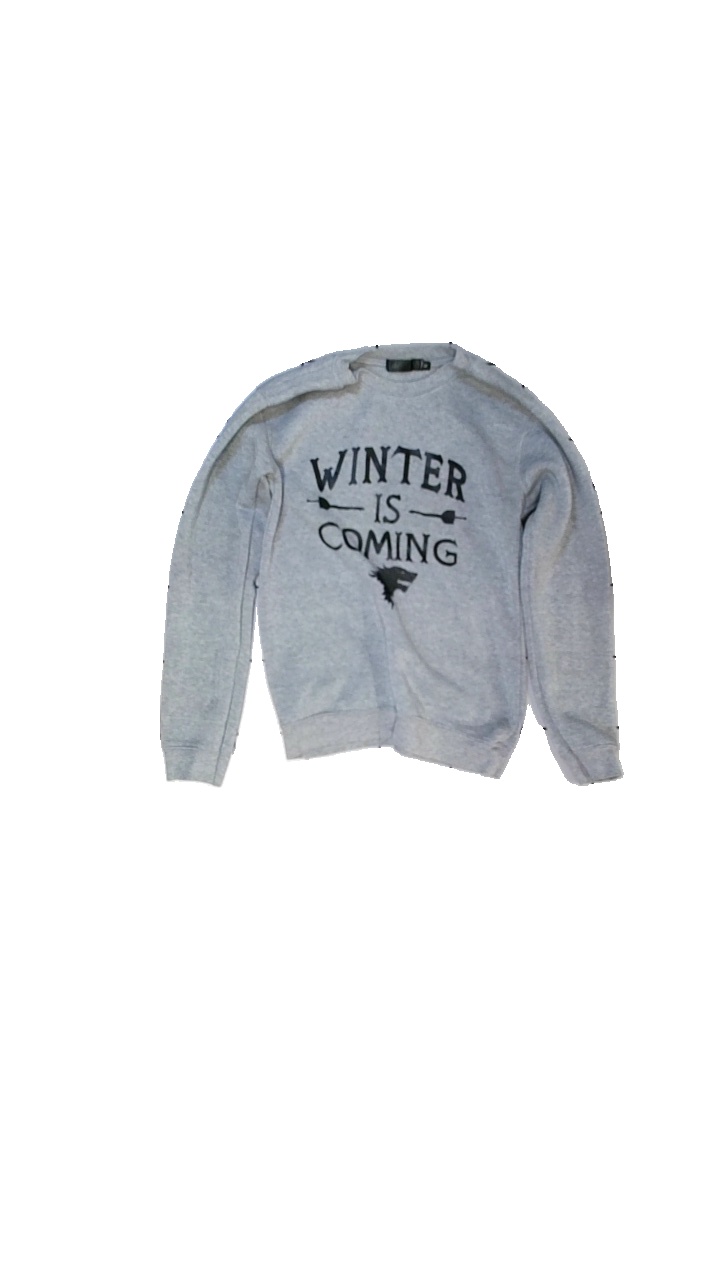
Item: Sweater (Ladies)
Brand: Missing
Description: grå tjocktröja med text på
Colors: Grey, Black
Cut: Regular
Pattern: Other
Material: ?
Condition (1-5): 3
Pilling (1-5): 3
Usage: Export
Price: <50